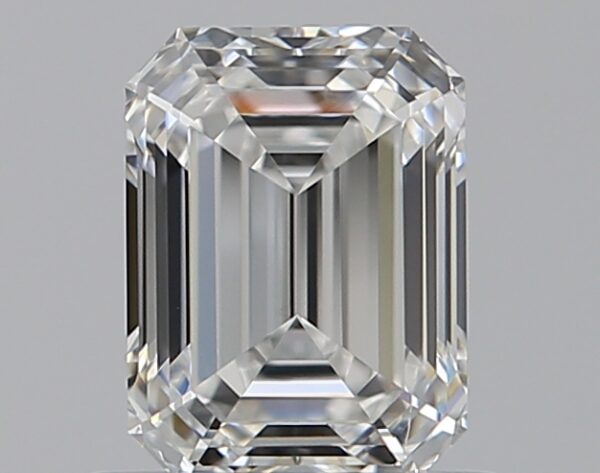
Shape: emerald
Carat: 0.72
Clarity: SI1
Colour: F
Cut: EX
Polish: EX
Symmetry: EX
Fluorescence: N
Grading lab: GIA
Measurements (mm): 5.84 x 4.32 x 2.96